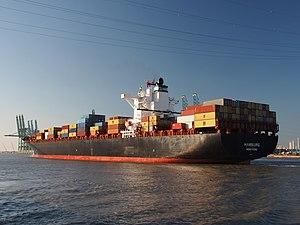
Photographié dans le Port d'Anvers. Русский: Снято в порту Антверпена.